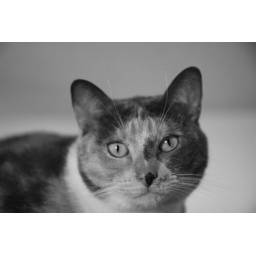
Galadriel in black and white